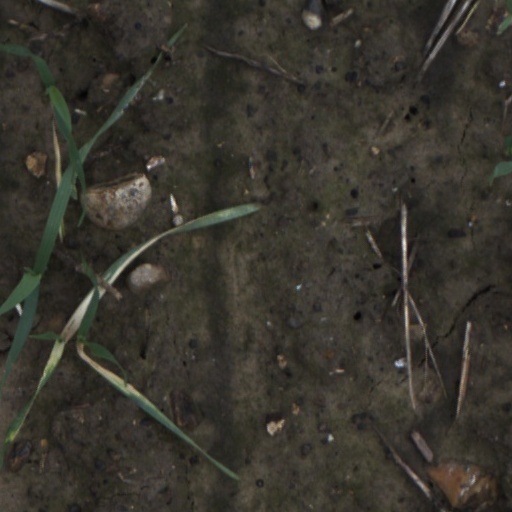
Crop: wheat